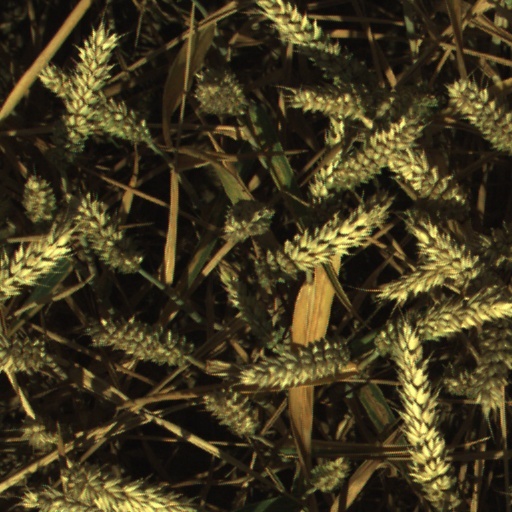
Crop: wheat